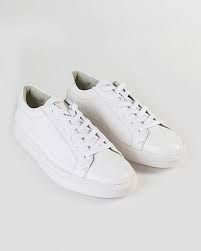
Label: Sneaker